Lowestoft Porcelain Factory

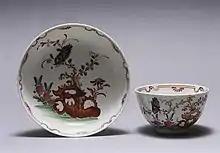
Teabowl and saucer, c. 1770, with a version of the "Redgrave" pattern

The Lowestoft Porcelain Factory was a soft-paste porcelain factory on Crown Street (then Bell Lane) in Lowestoft, Suffolk, England, which was active from 1757 to 1802. It mostly produced "useful wares" such as pots, teapots, and jugs, with shapes copied from silverwork or from Bow and Worcester porcelain. The factory, built on the site of an existing pottery or brick kiln, was later used as a brewery and malt kiln. Most of its remaining buildings were demolished in 1955.